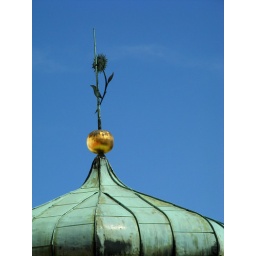
The roof of a flower shop in Kempten, Germany